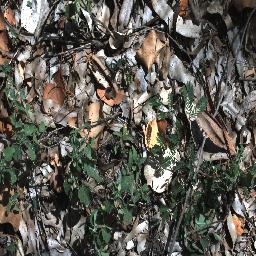
Label: negative